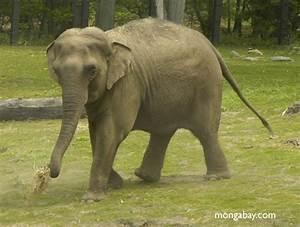
elephant